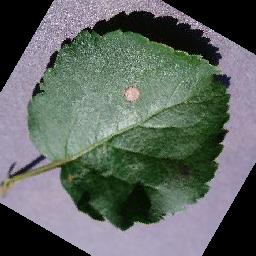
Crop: apple
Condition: black_rot